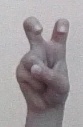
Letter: toot